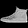
Label: Sneaker